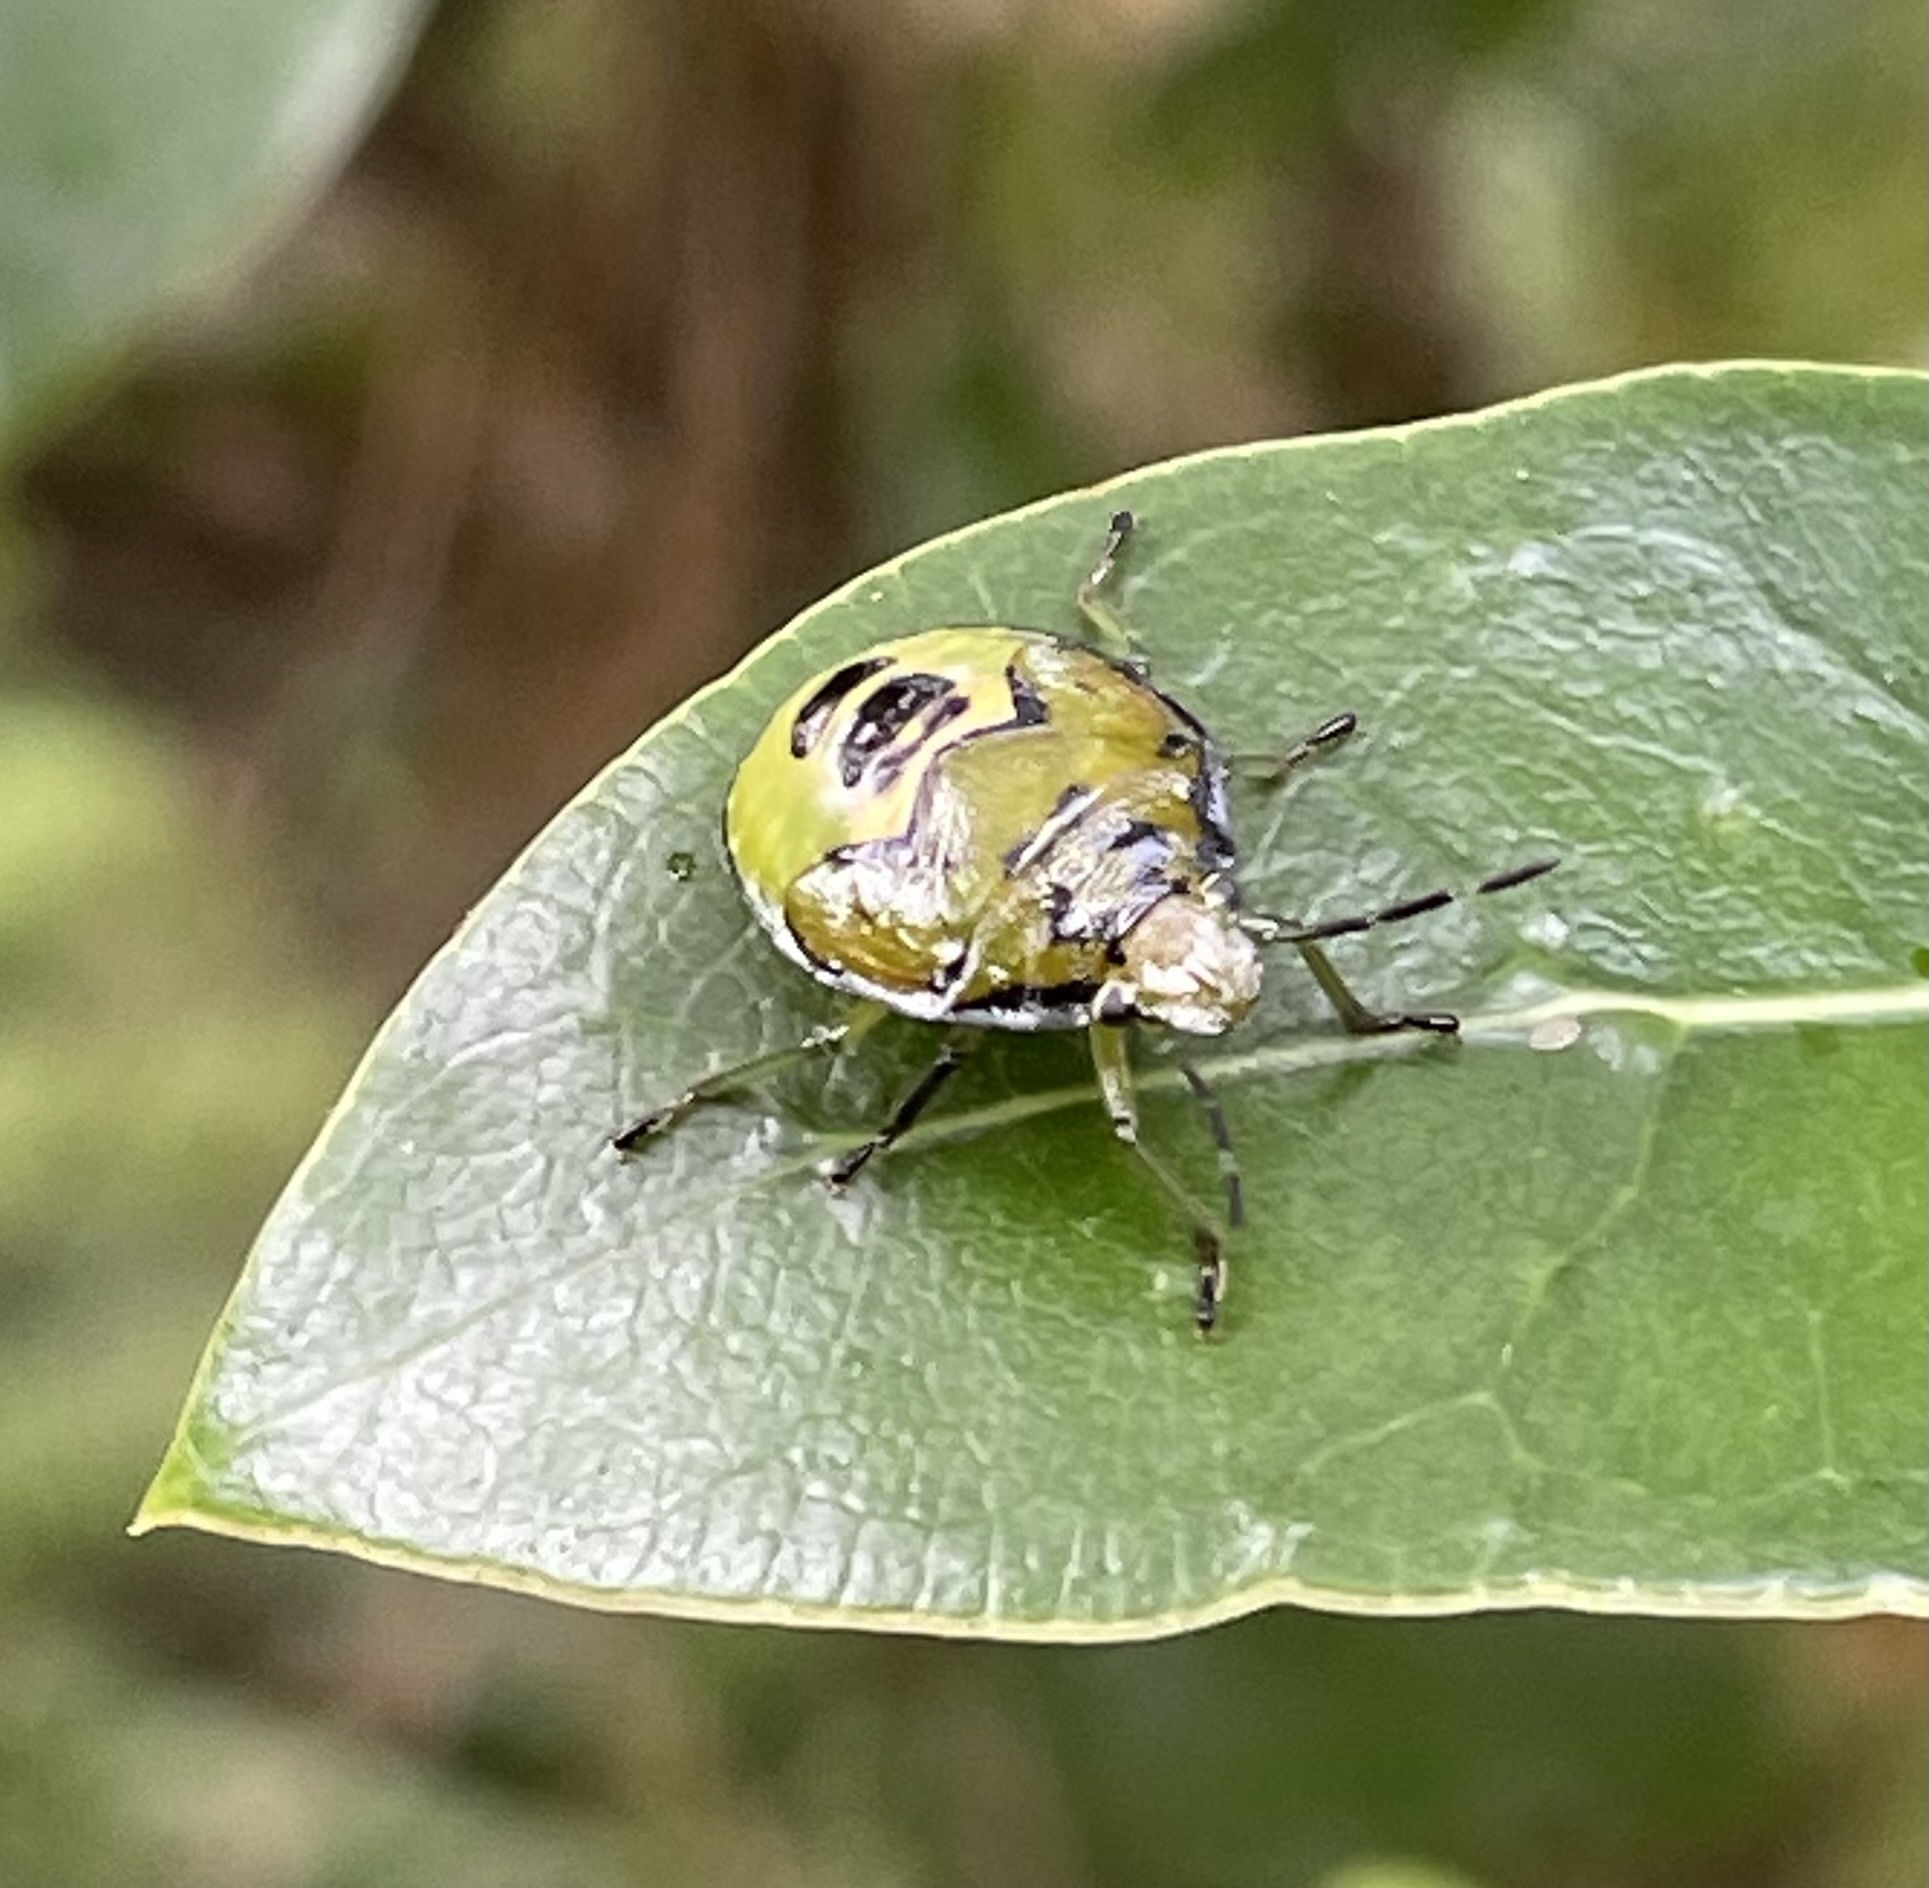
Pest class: stink_bug